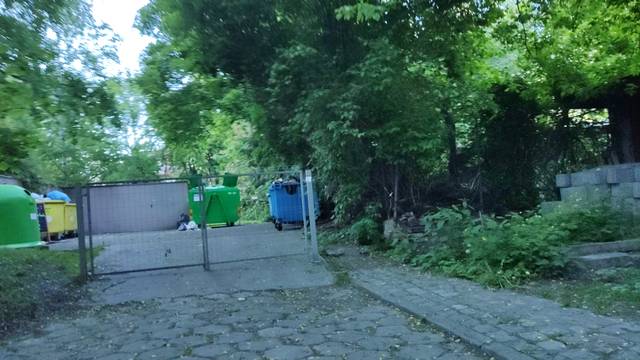
Region: Germany
Coordinates: 51.084, 17.012